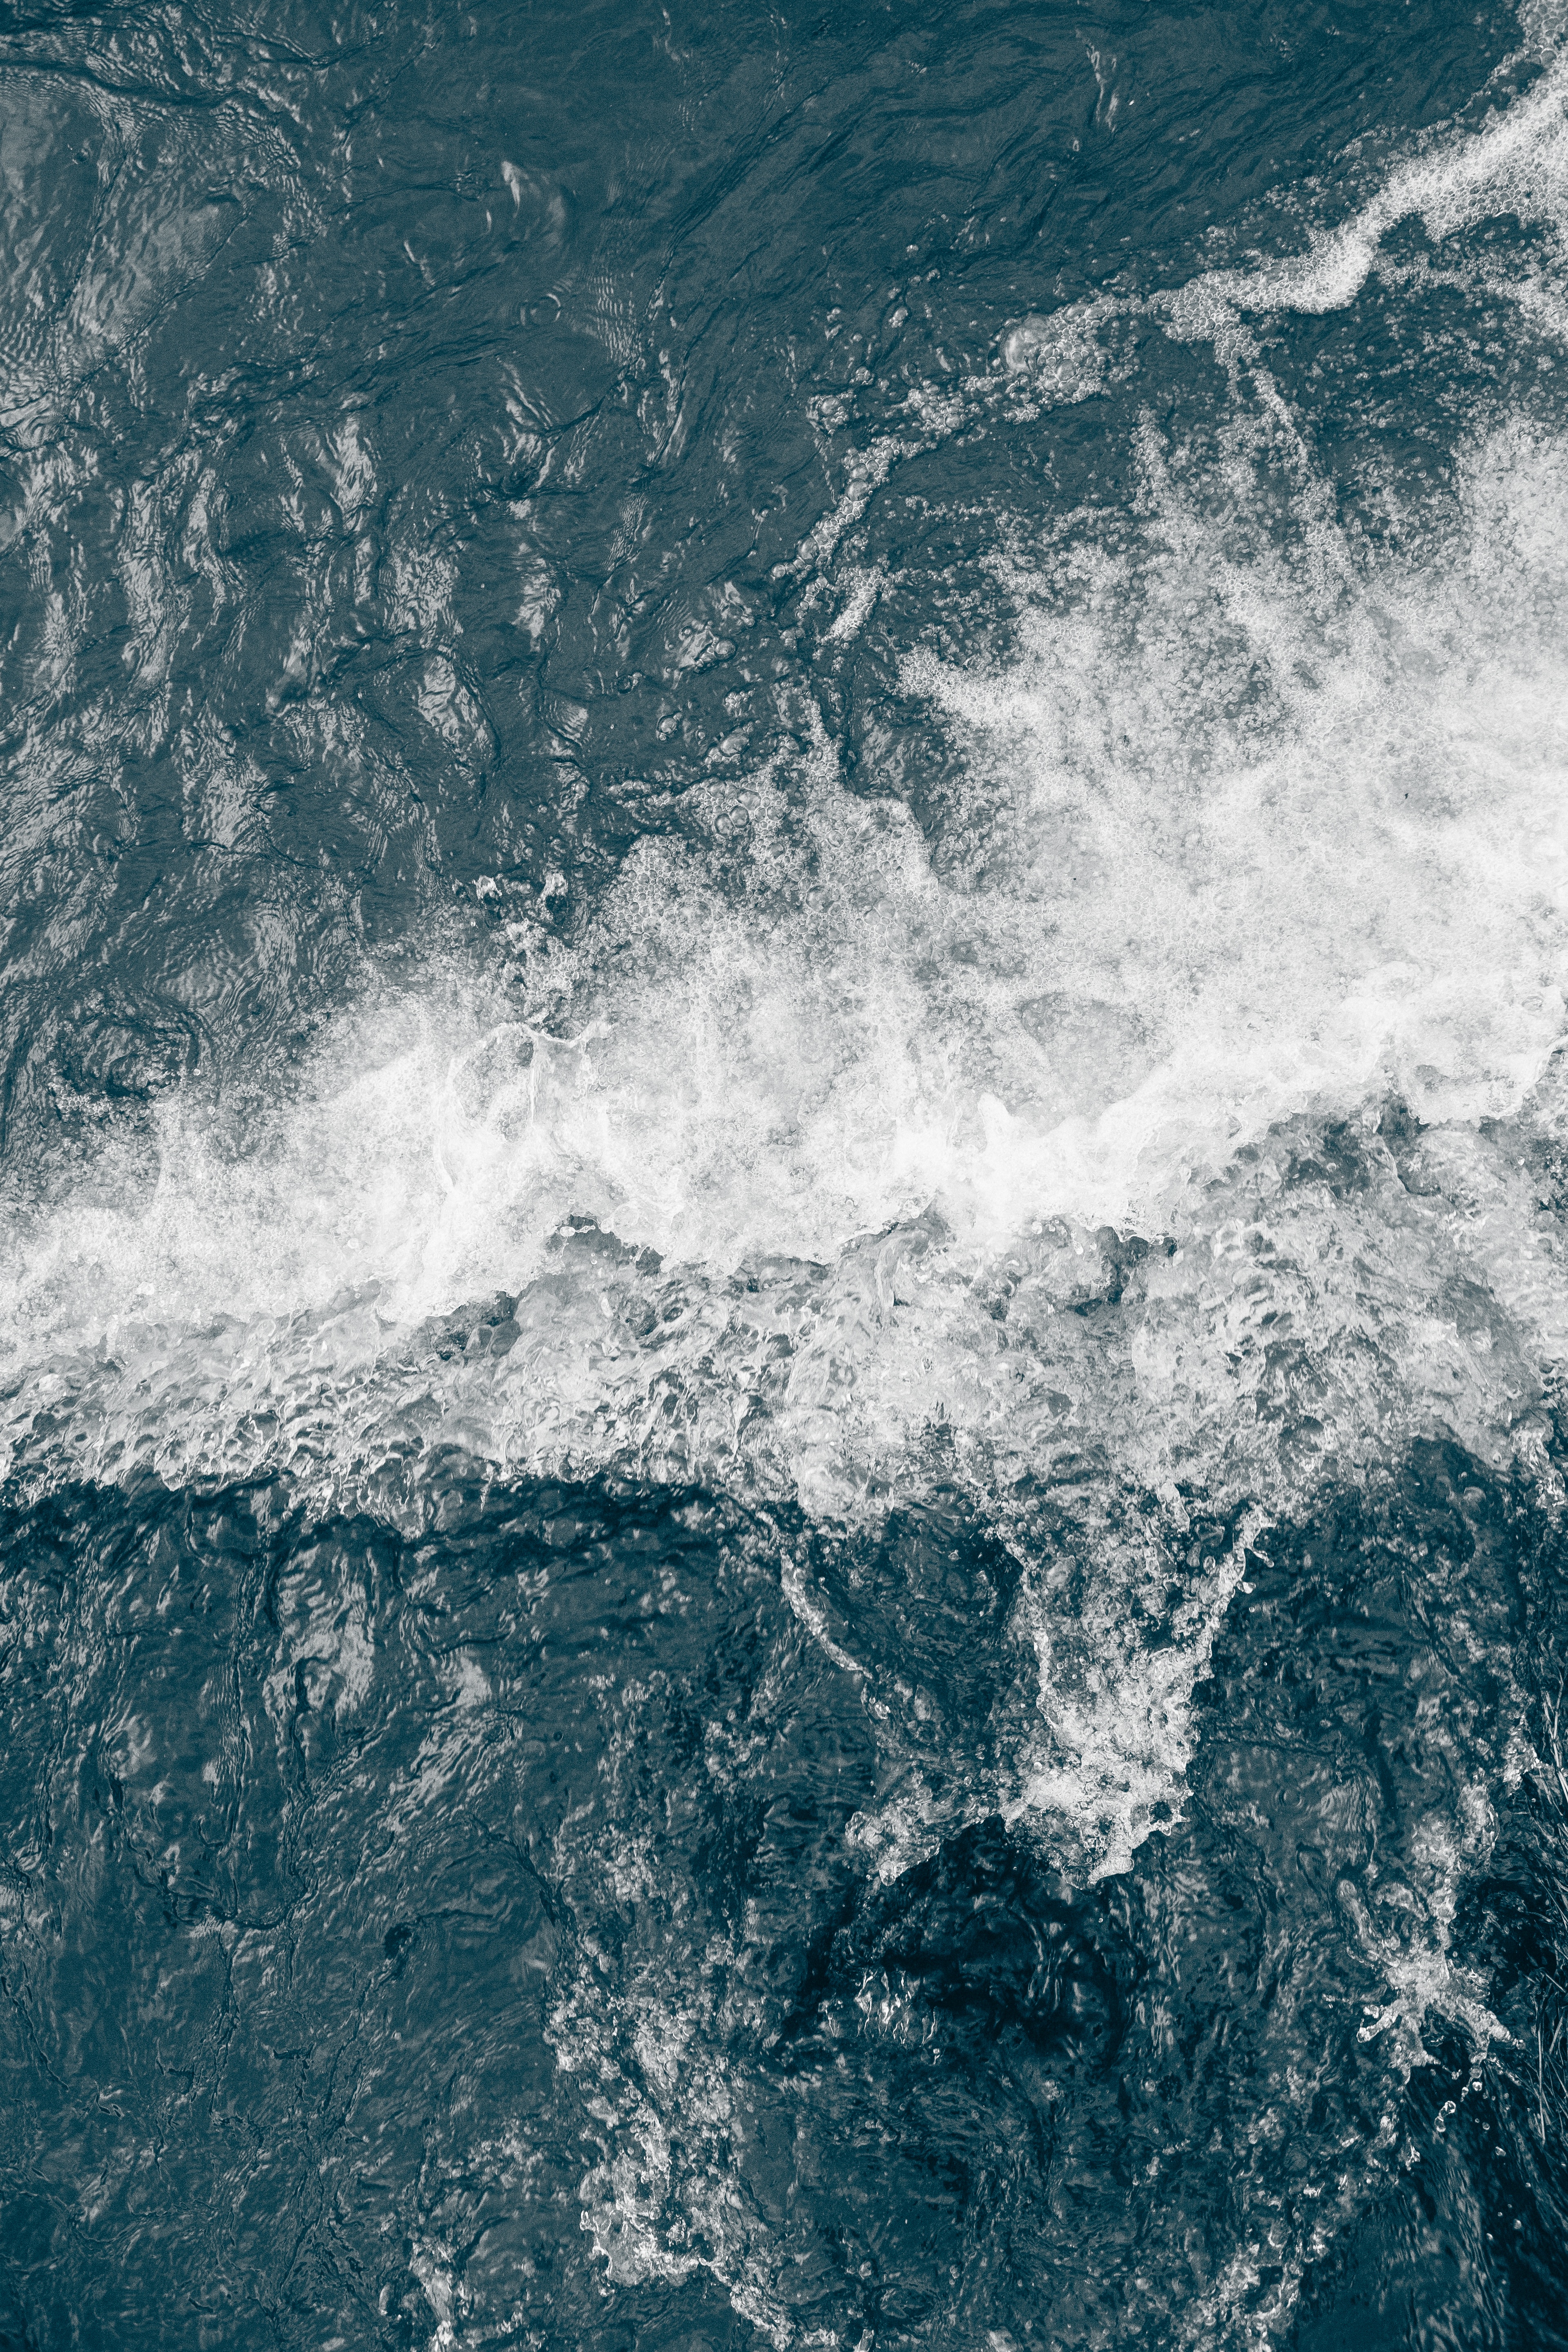
water, wave, blue, sea, wind wave, ocean, sky, turquoise, azure, photography, rock, world, coast